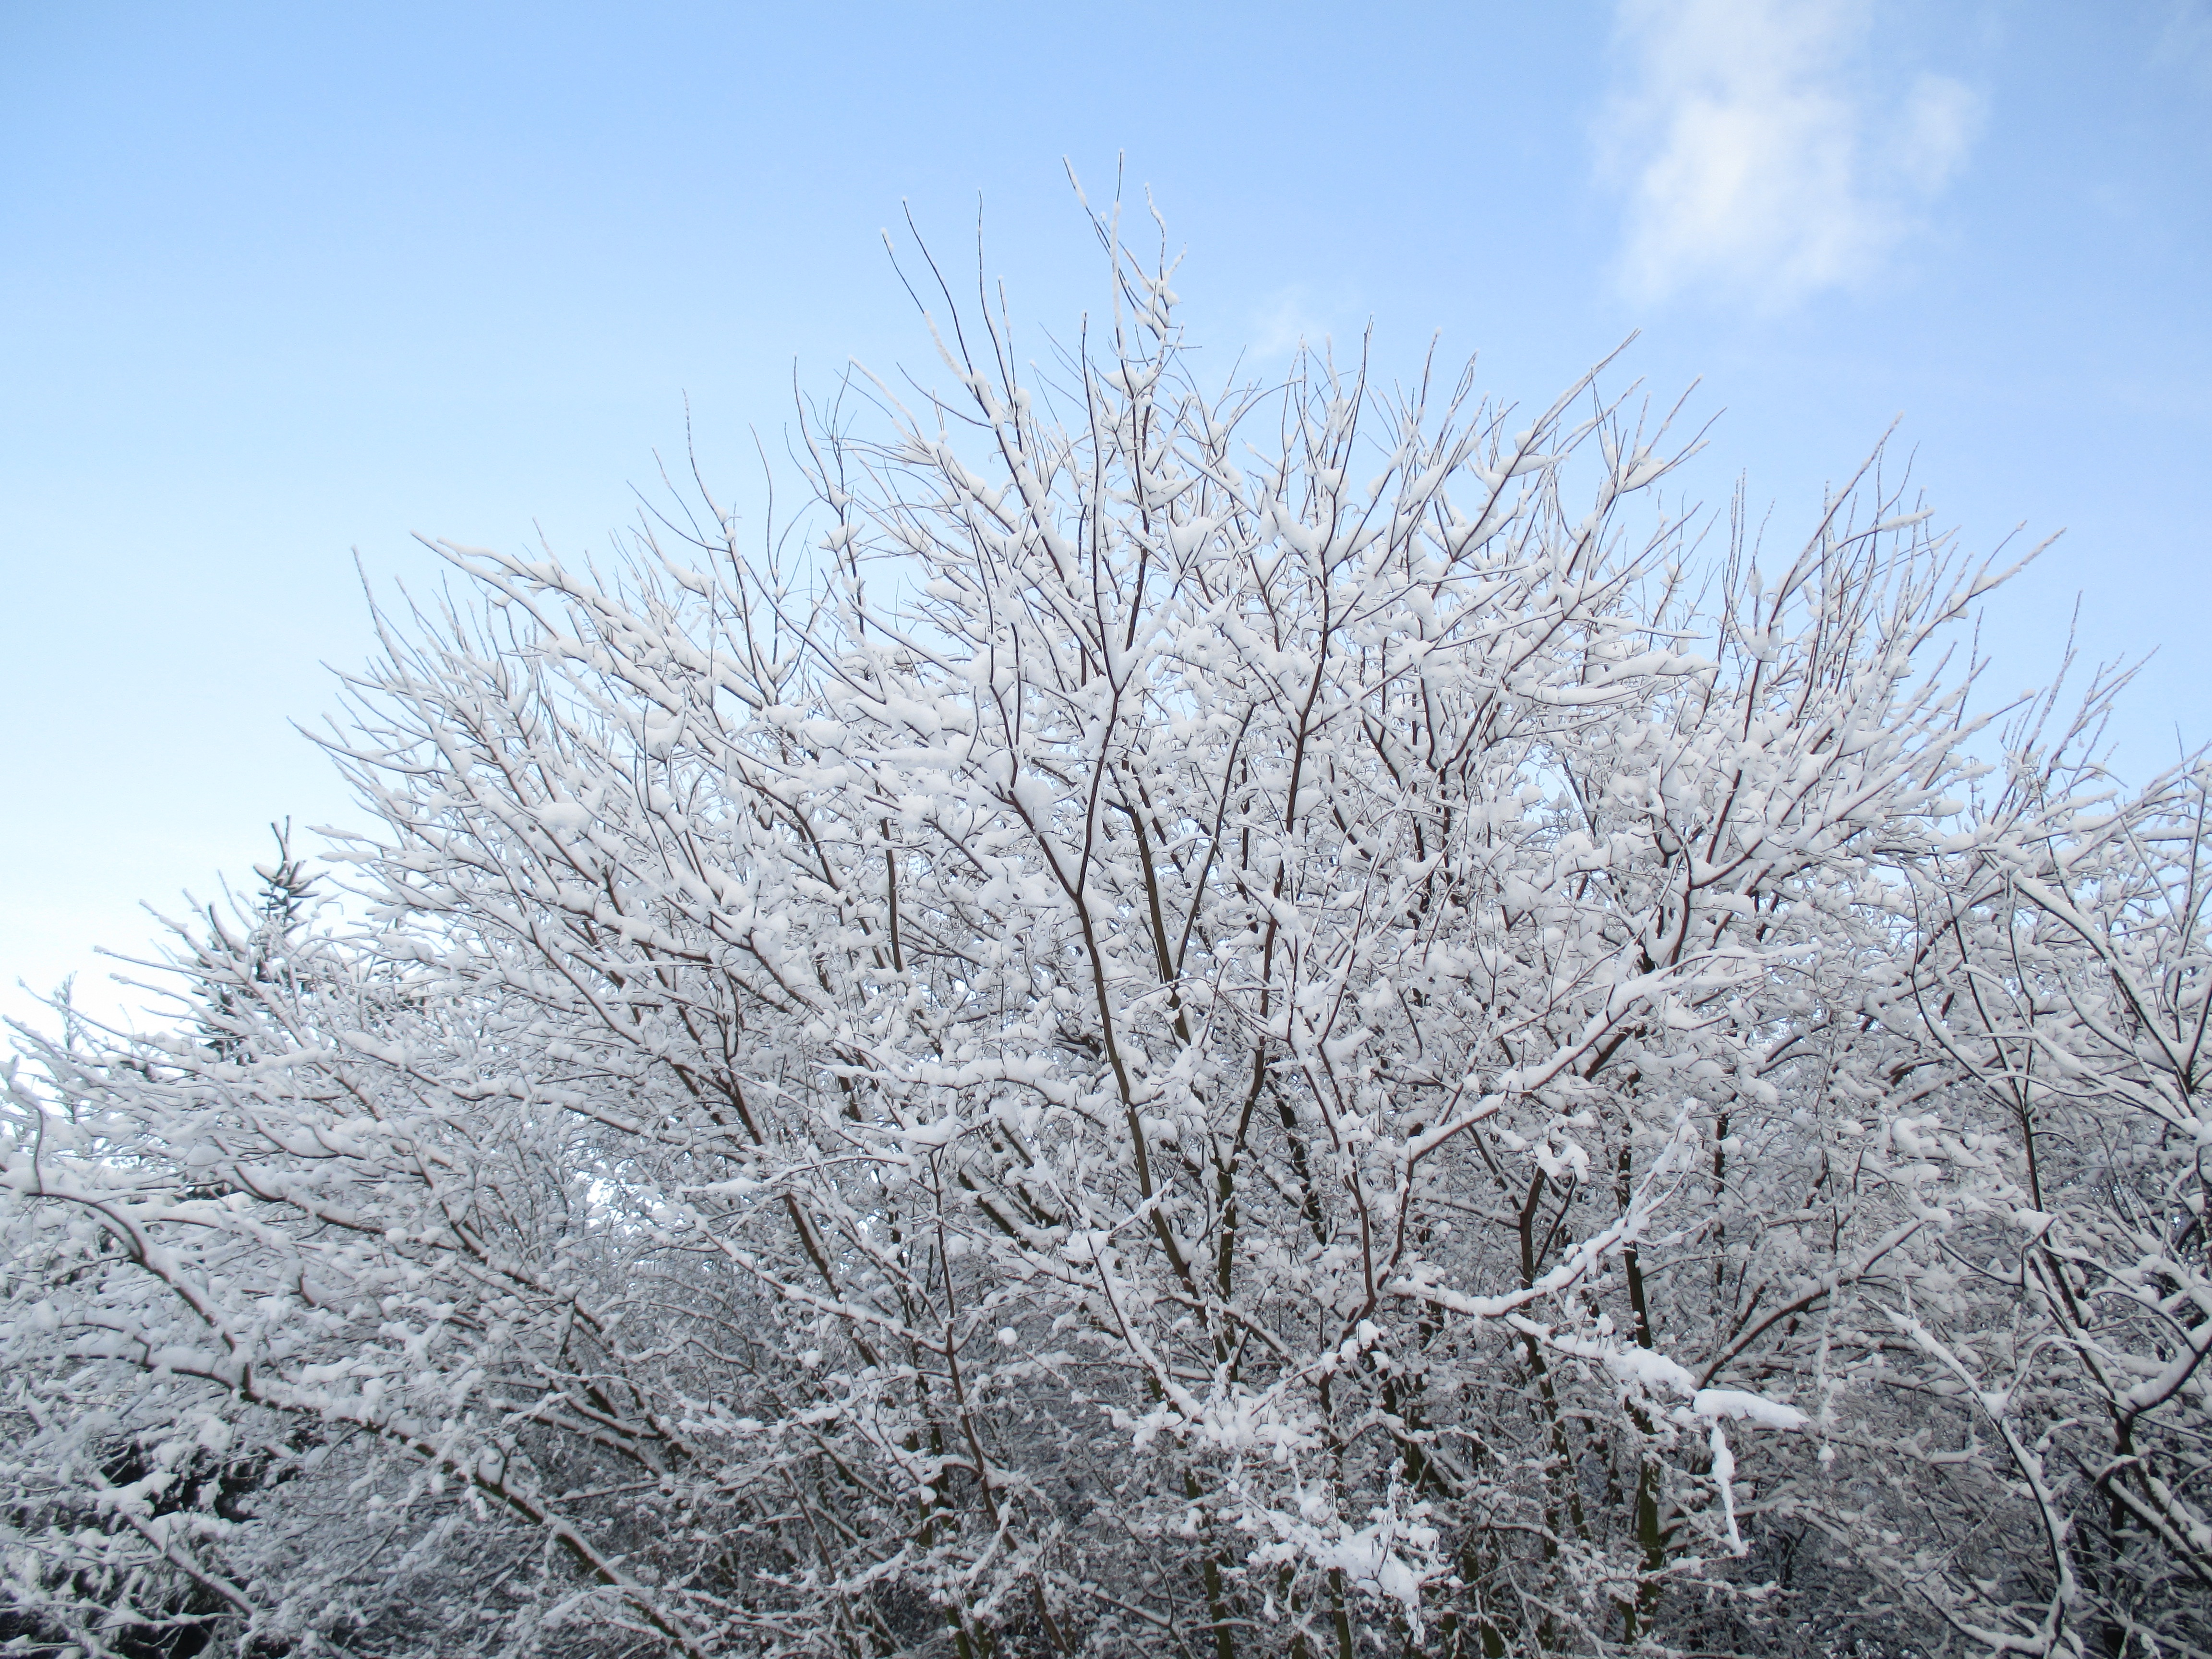
tree, nature, branch, blossom, snow, winter, plant, sky, flower, frost, ice, weather, season, clouds, branches, poland, freezing, woody plant, clearances